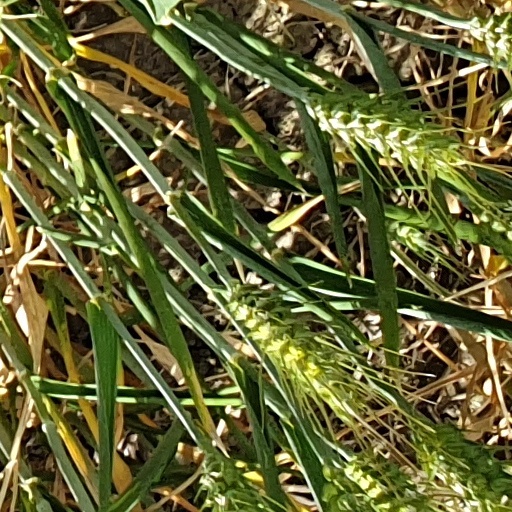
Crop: wheat